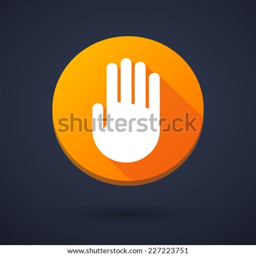
illustration of a long shadow icon with a hand